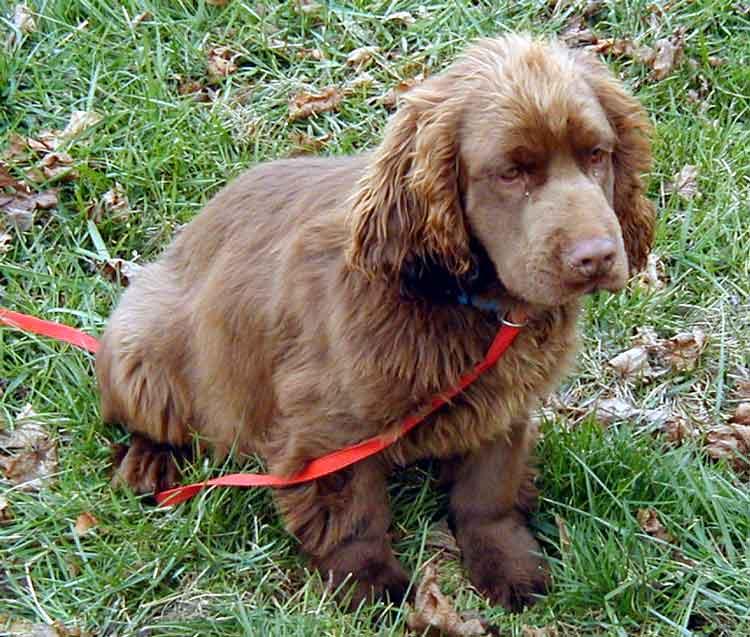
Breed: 217-n000034-Sussex_spaniel